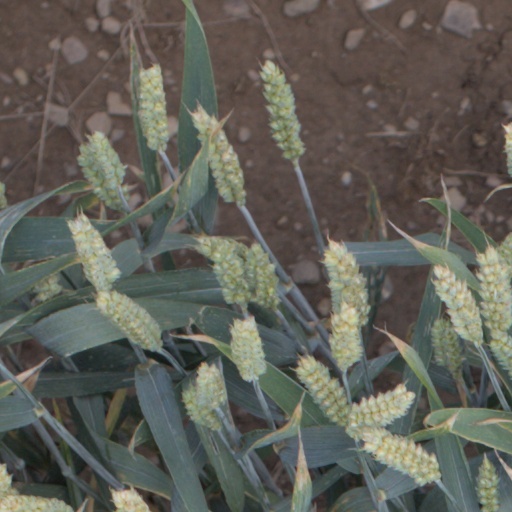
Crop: wheat